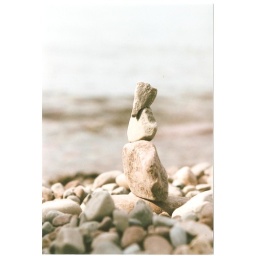
a rock tower built by a friend. i think it looks like a lady.